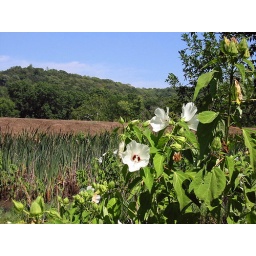
i don't know what these giant white flowers are called, but they grow in marshy areas.